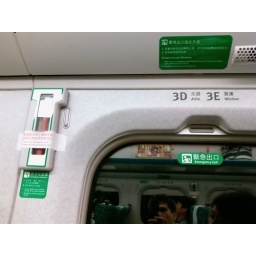
Take hammer and break window to get out of train in case of emergency.